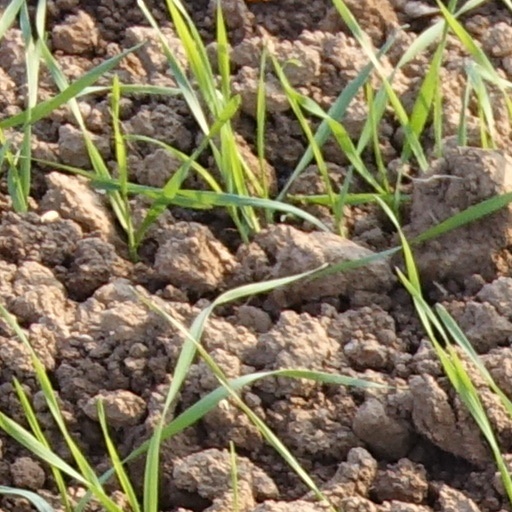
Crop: wheat